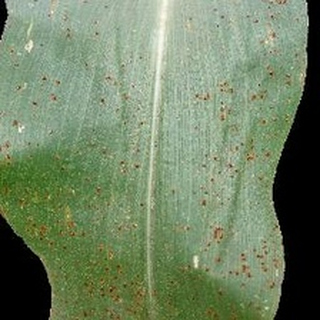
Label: corn_common_rust